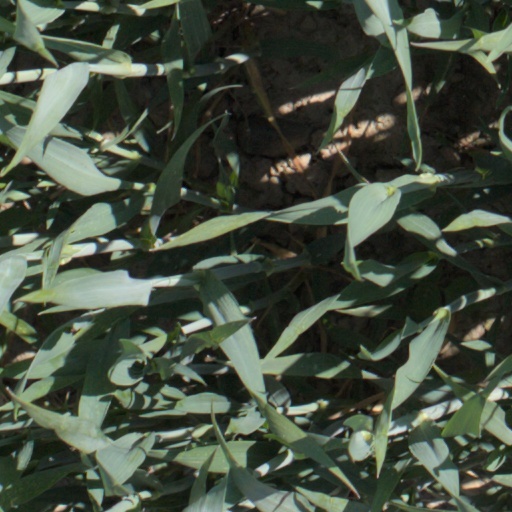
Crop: wheat